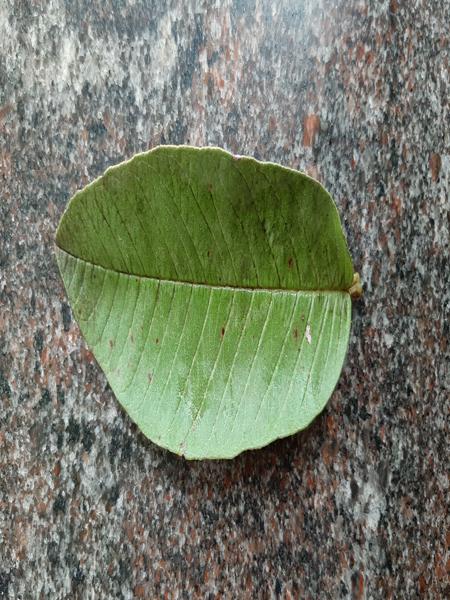
Plant: Guava